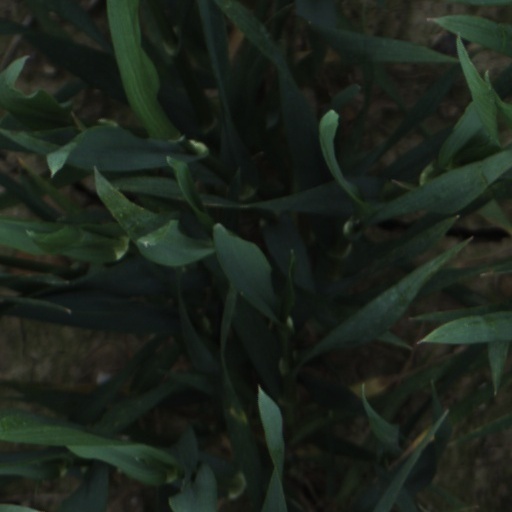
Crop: wheat